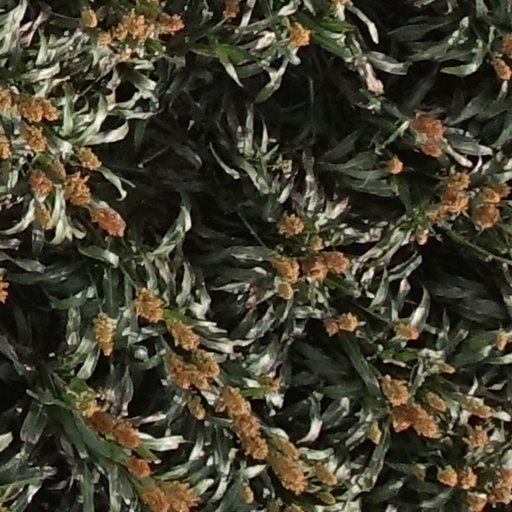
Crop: sorghum